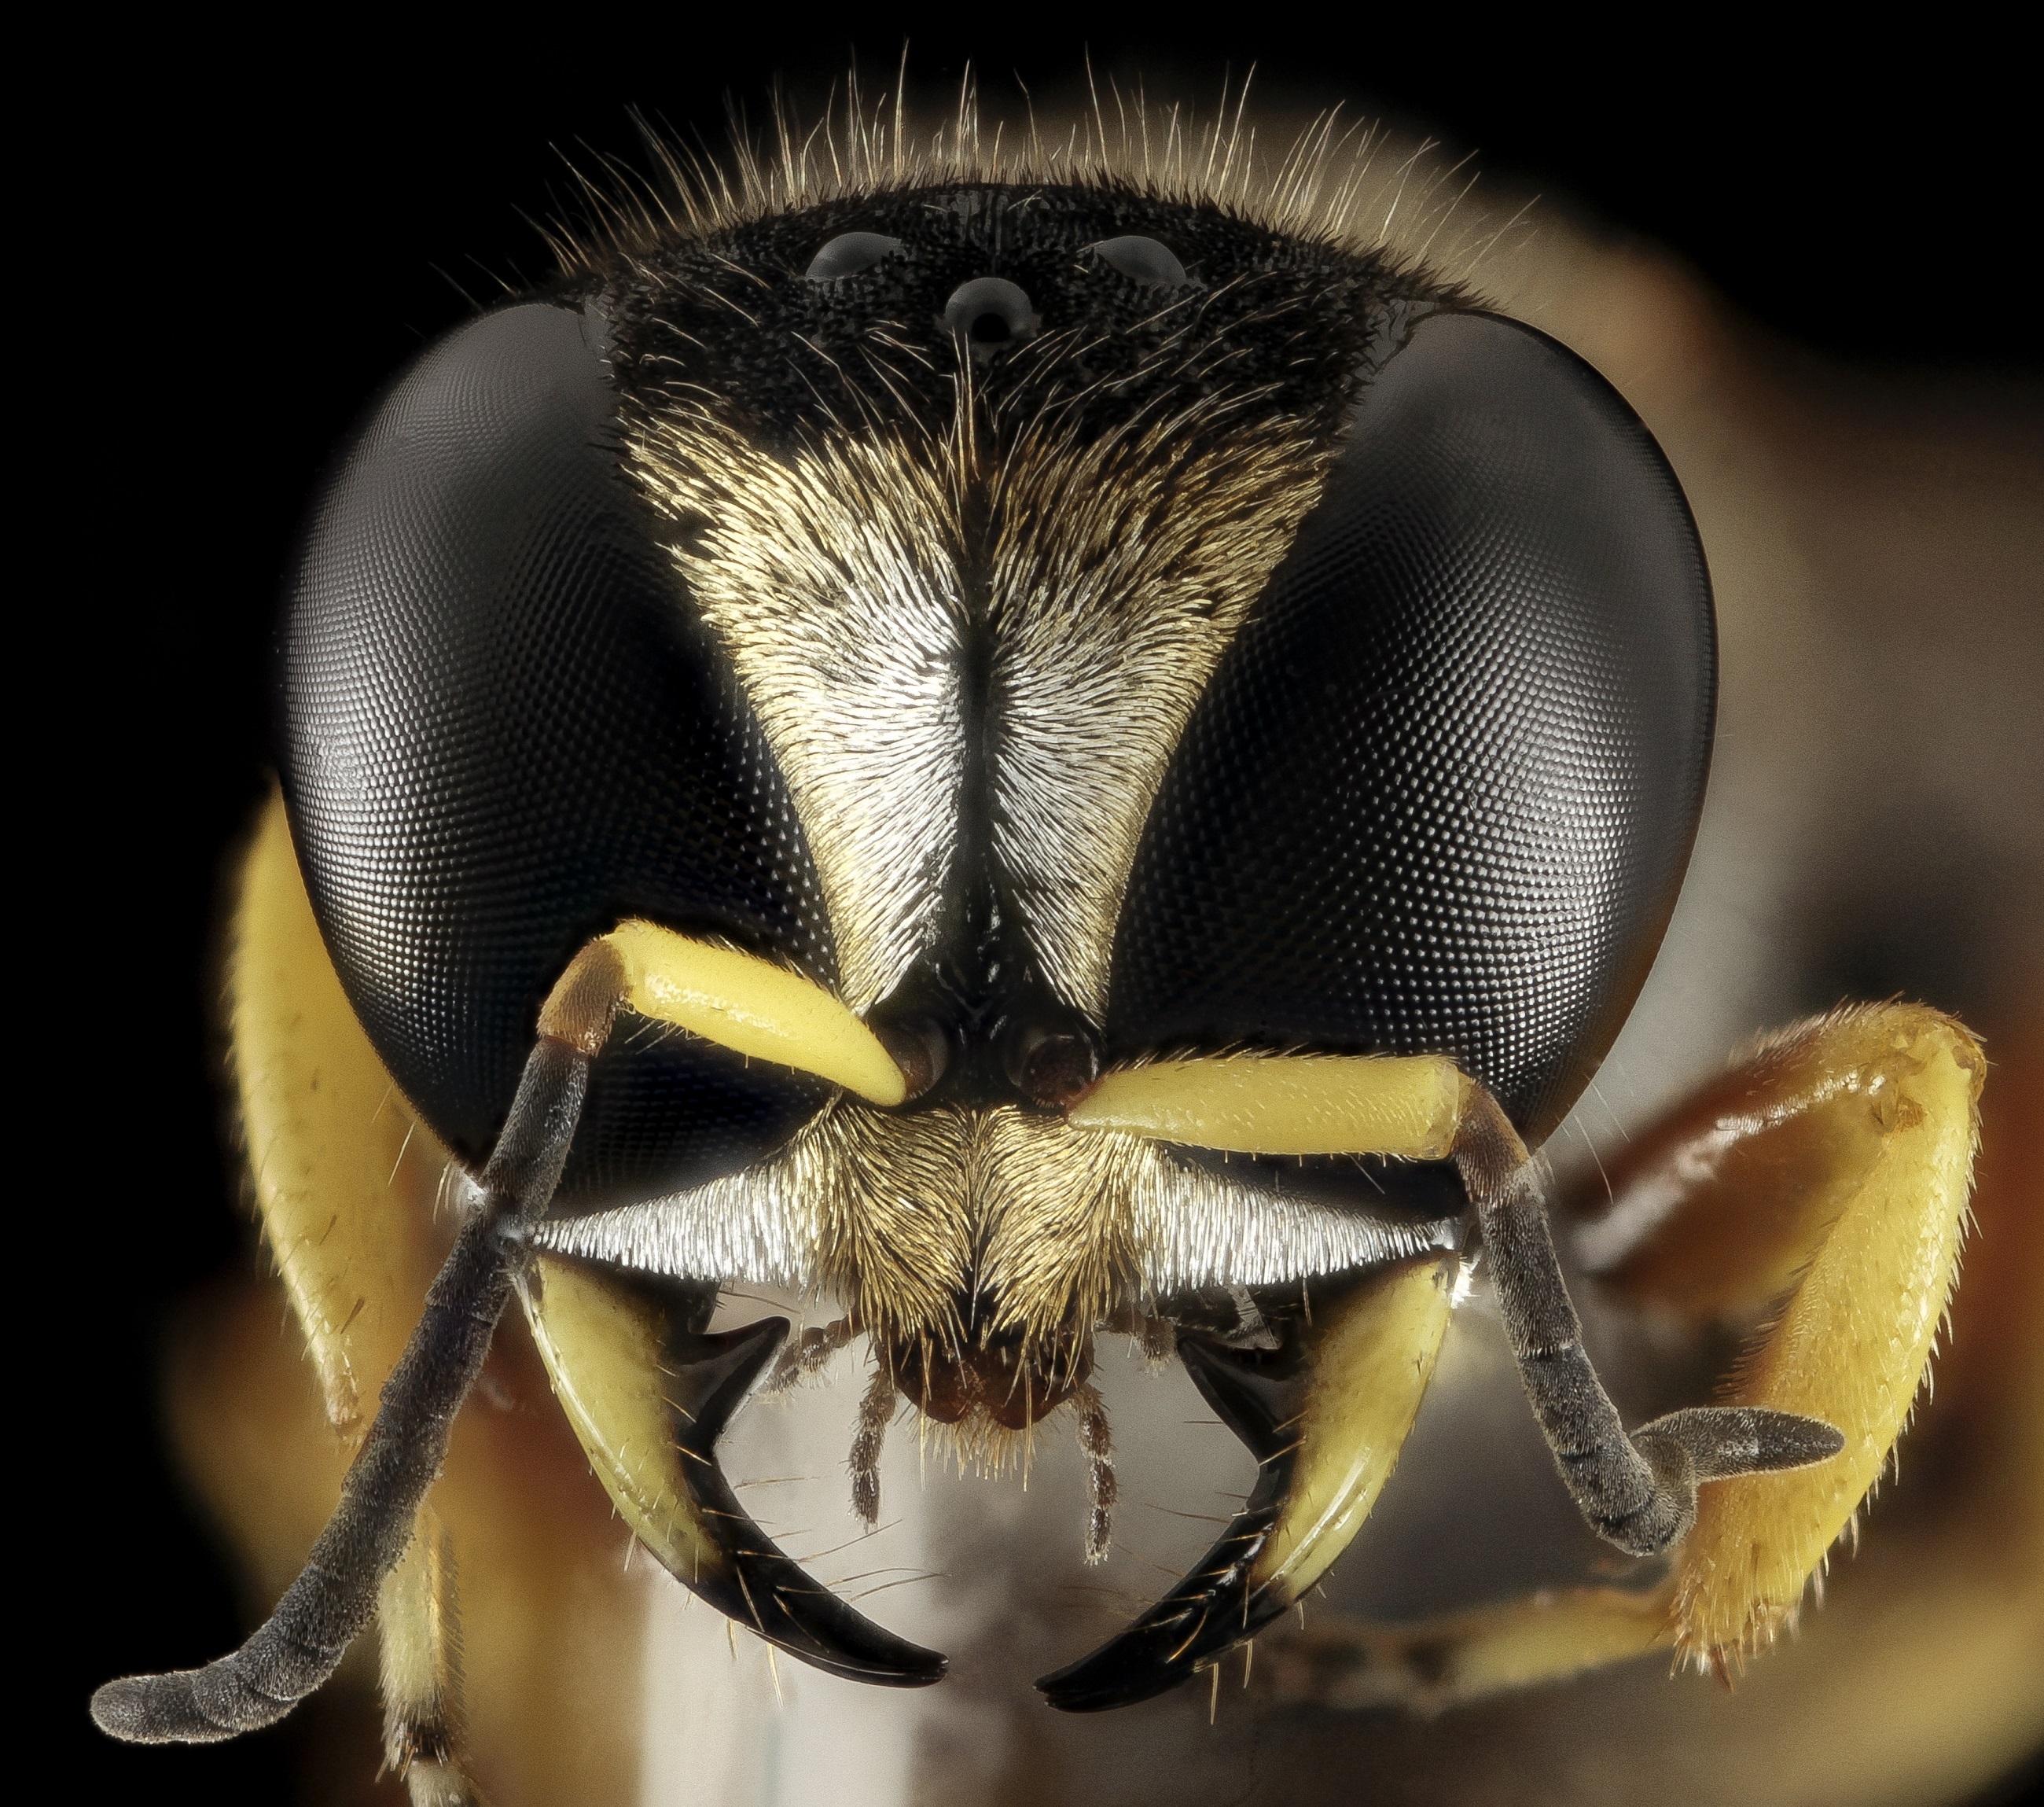
nature, photography, flower, wildlife, insect, macro, fauna, invertebrate, close up, face, eyes, bee, head, hornet, wasp, pest, mounted, u's geological survey, macro photography, arthropod, mandibles, honey bee, frontal, membrane winged insect